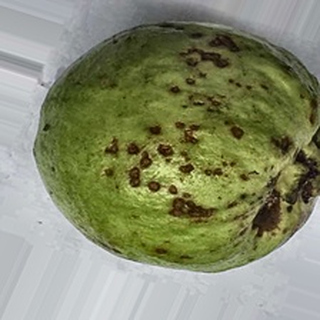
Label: guava_anthracnose